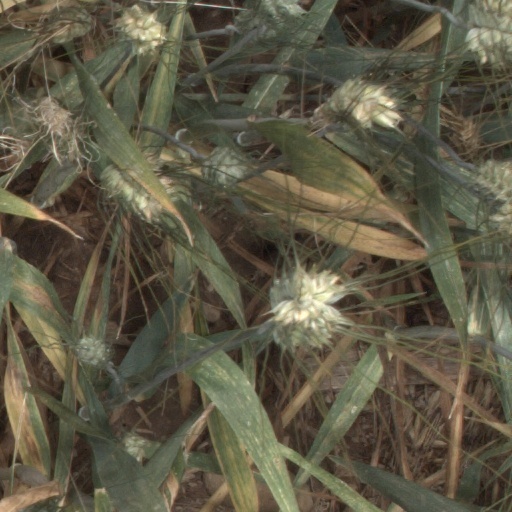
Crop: wheat